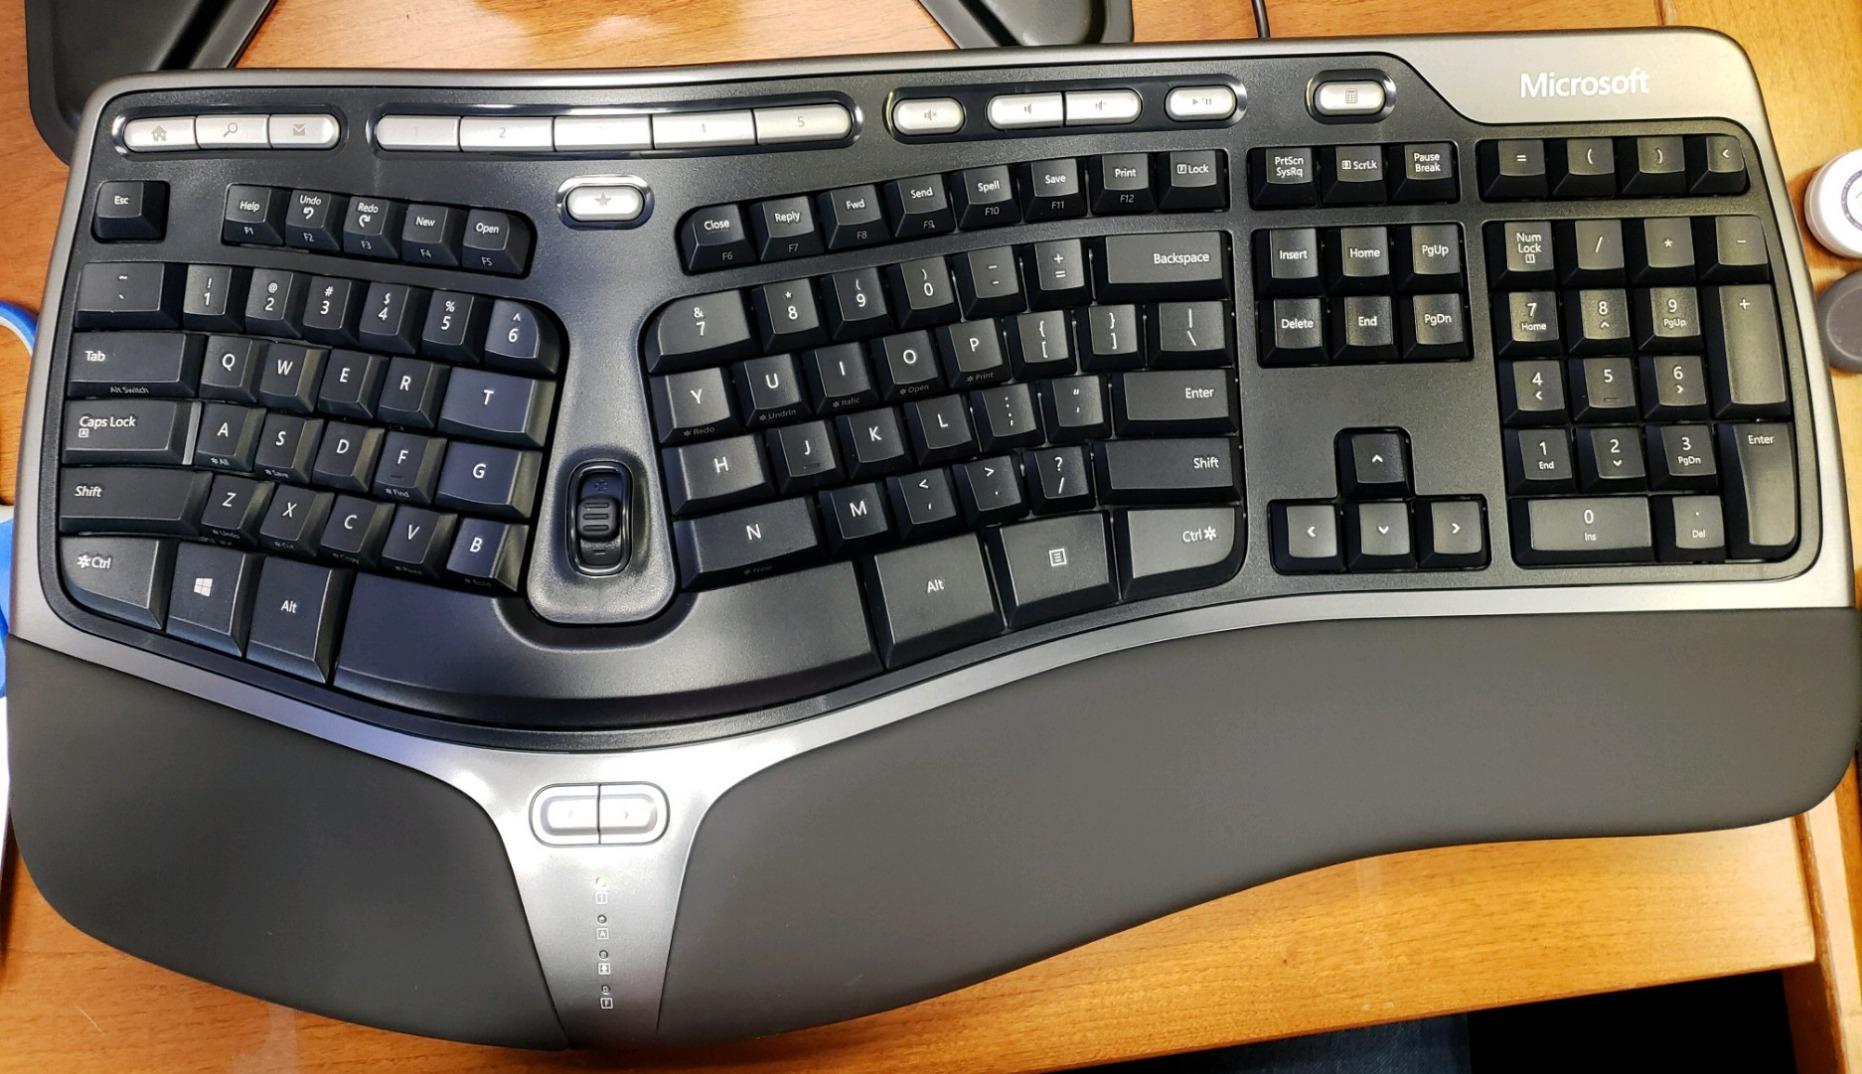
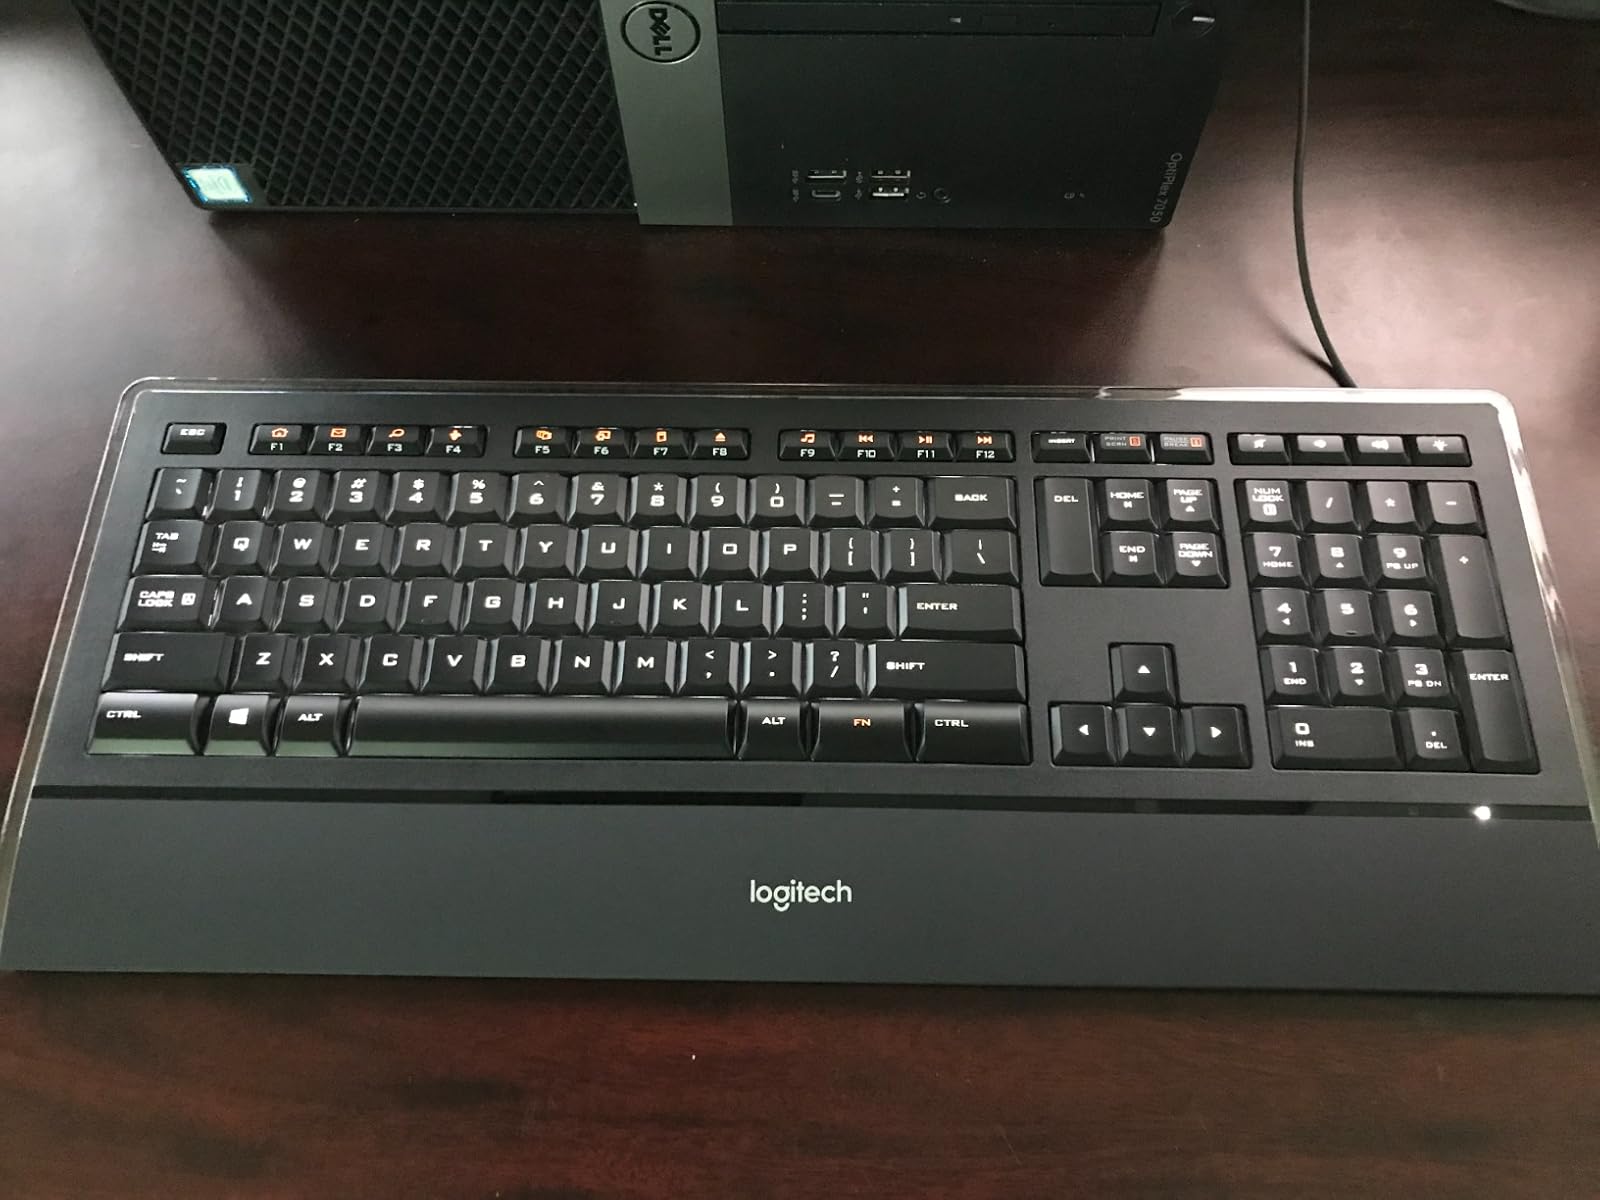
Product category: keyboard
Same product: no